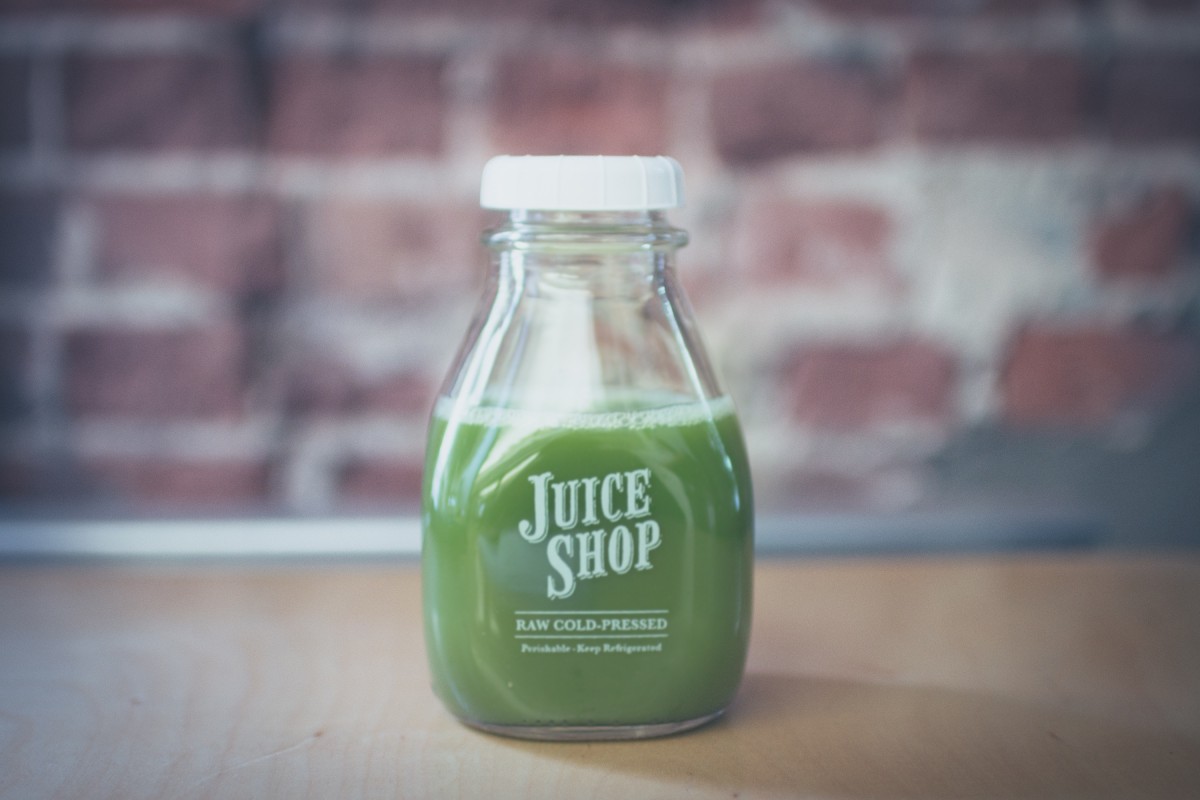
Tags: juice